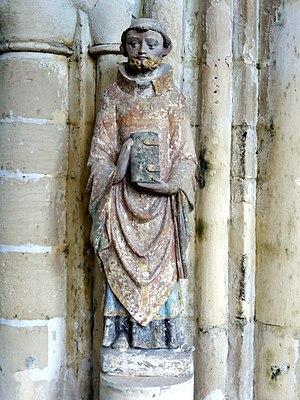
Mobilier de l'église - voir le titre du fichier.
L'église Saint-Josse est une église catholique paroissiale située à Parnes, dans l'Oise, en France. Sa construction à partir de 1089 fut motivée par l'attrait des reliques de saint Josse exercé sur les pèlerins. L'église qui lui avait précédée était dédiée à saint Martin, mais ce premier vocable tomba dans l'oubli. De dimensions généreuses par rapport à la taille du village, l'église Saint-Josse est un édifice très complexe, et sa forme actuelle n'est que le fruit des remaniements successifs. Ceci n'empêche pas une construction soignée et des qualités architecturales indéniables. L'église réunit des parties marquées par les différents stades d'évolution de l'architecture gothique, et possède notamment un portail flamboyant d'une grande richesse sculpturale. D'autre part, l'abside romane édifiée vers l'an 1100 avec son cul-de-four nervé et ses arcatures décoratives est tout autant d'un grand intérêt archéologique. Les parties basses du clocher et l'étage de beffroi remontent à la même époque. L'édifice a été restauré pendant les années 1860-1870, et est classé monument historique depuis 1913.